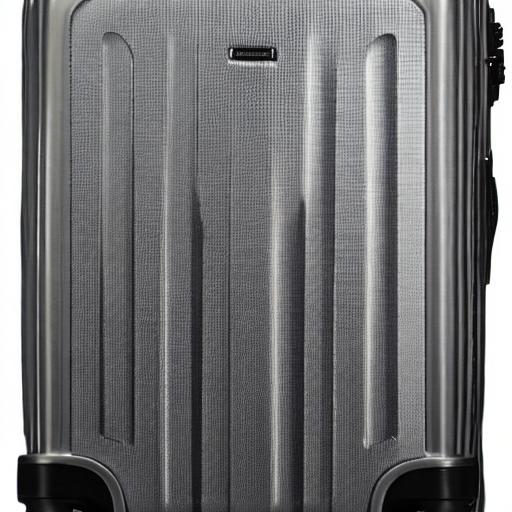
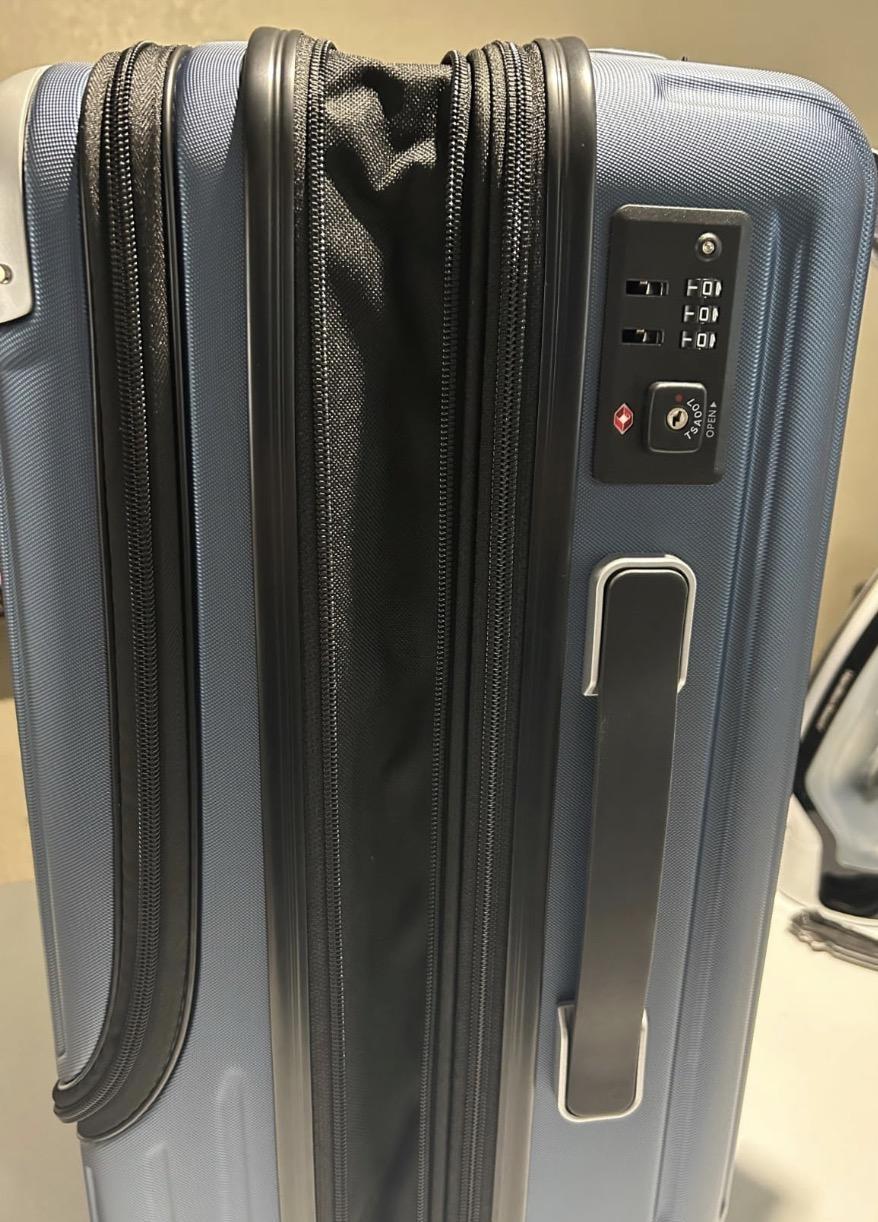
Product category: items_tea
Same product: no